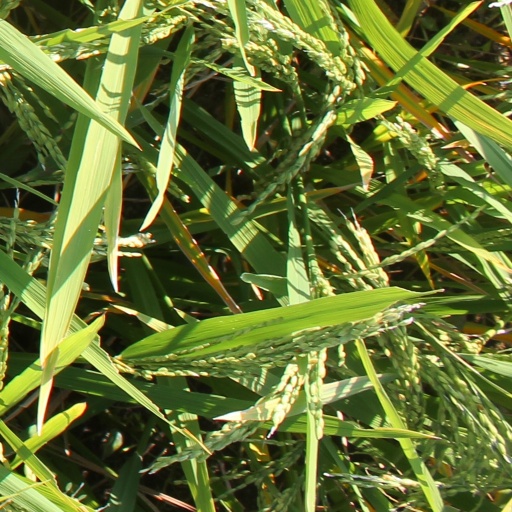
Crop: rice